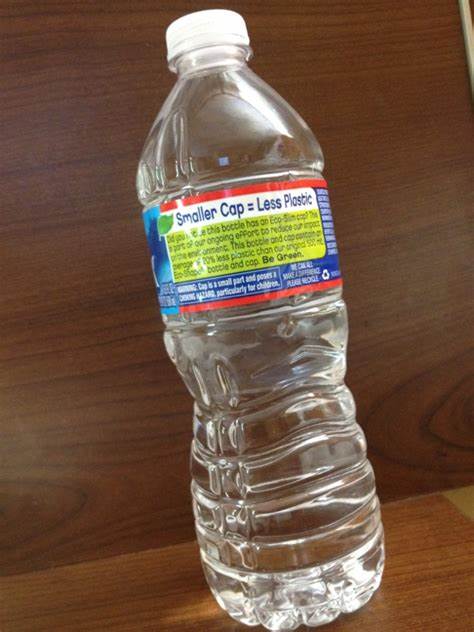
Waste category: plastic